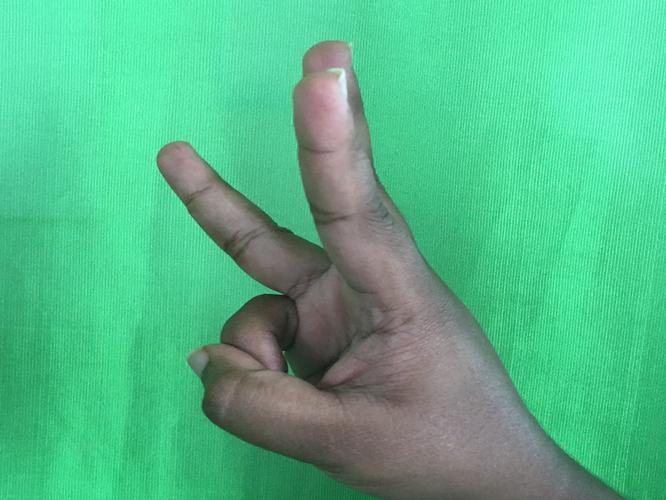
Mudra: Trishulam
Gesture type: single_hand